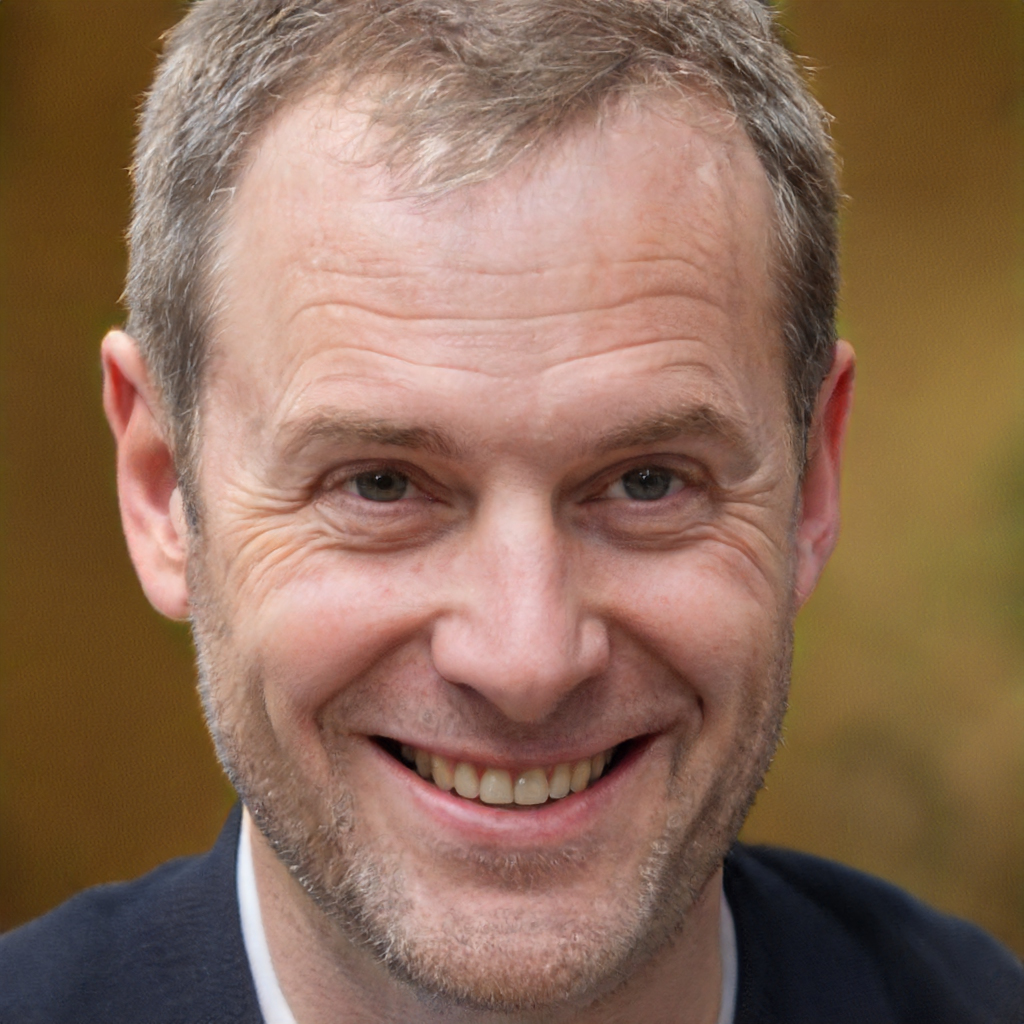
Gender: Male